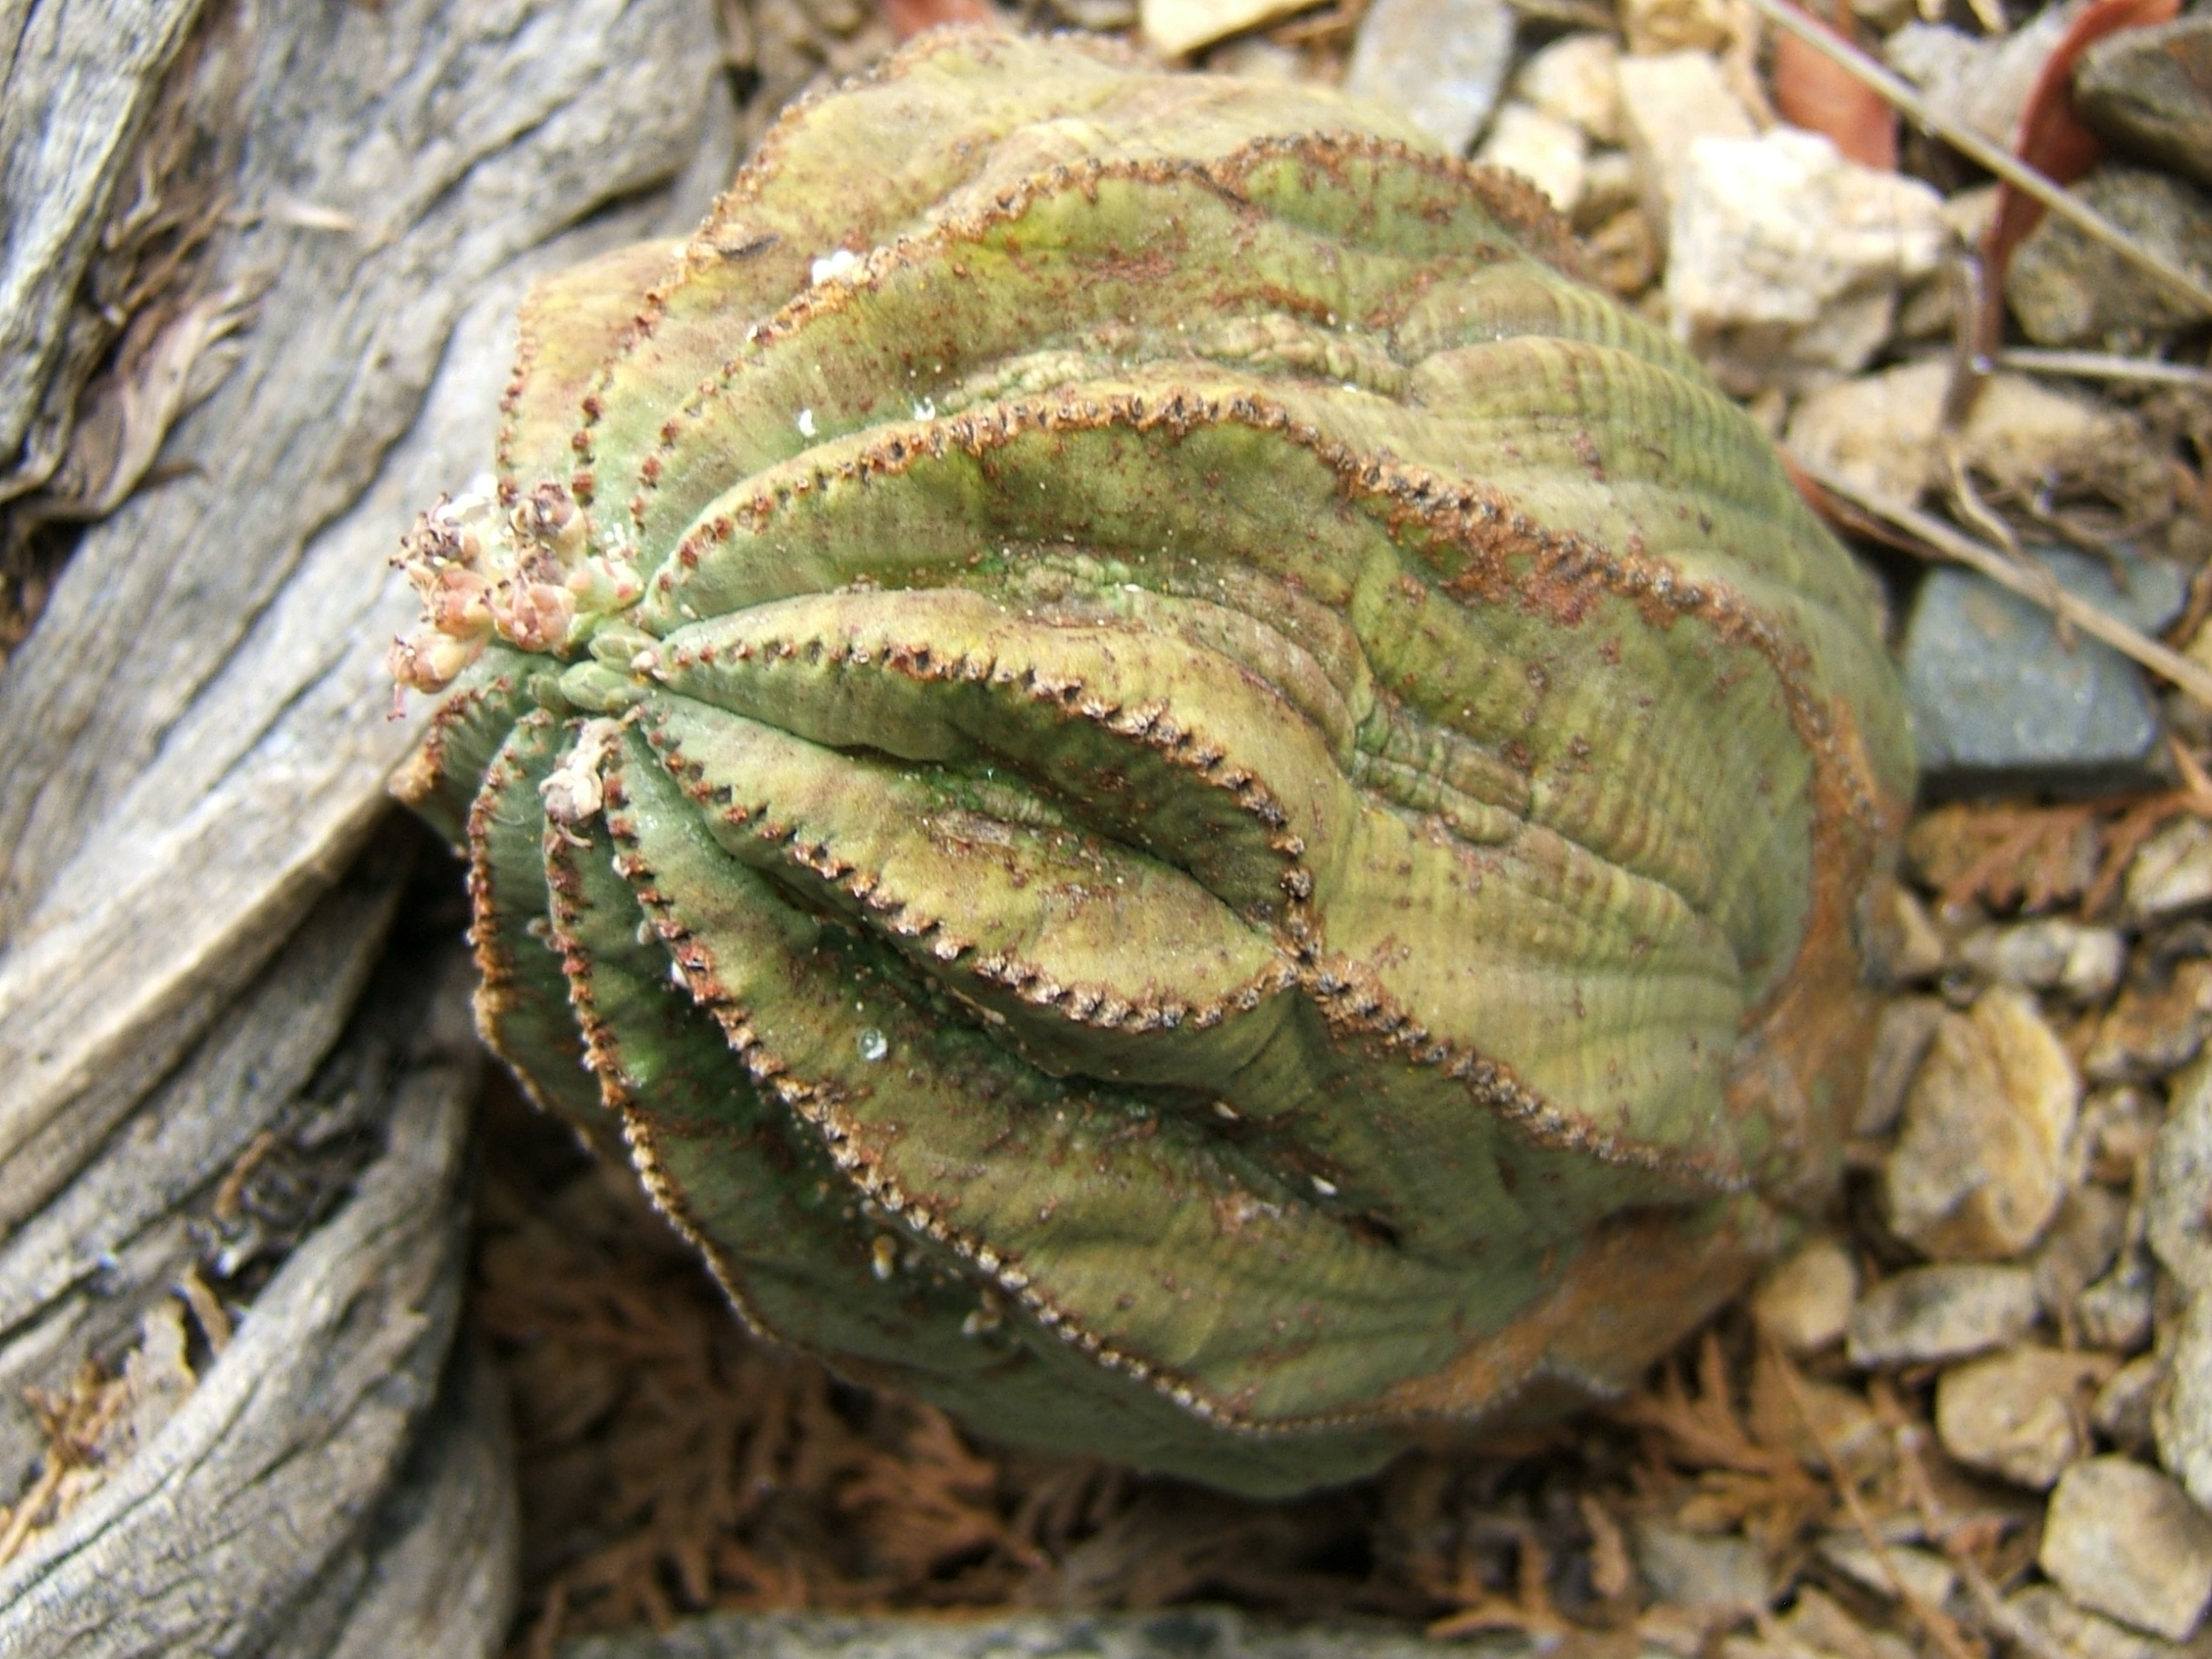
plant, leaf, flower, green, botany, succulent, flora, fauna, euphoria, macro photography, flowering plant, land plant, obessa